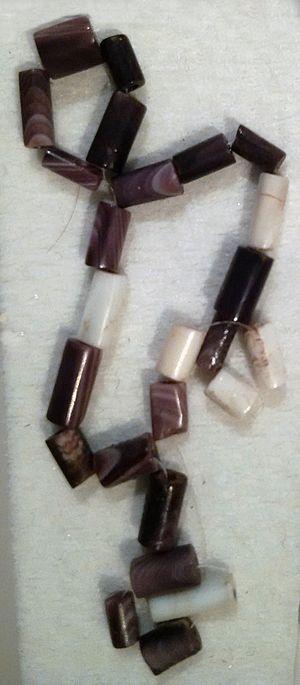
Lot de perles de Wampum, 1750-1800, Musée McCord.
Un collier de wampum ou collier de porcelaine est un collier de coquillages utilisé par les Amérindiens du Nord-Est du continent américain comme objet diplomatique et religieux ou comme monnaie d'échange. On trouve aussi des branches, ceintures et d'autres objets de wampum.